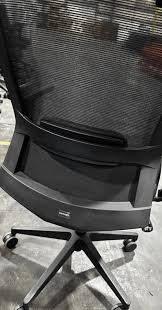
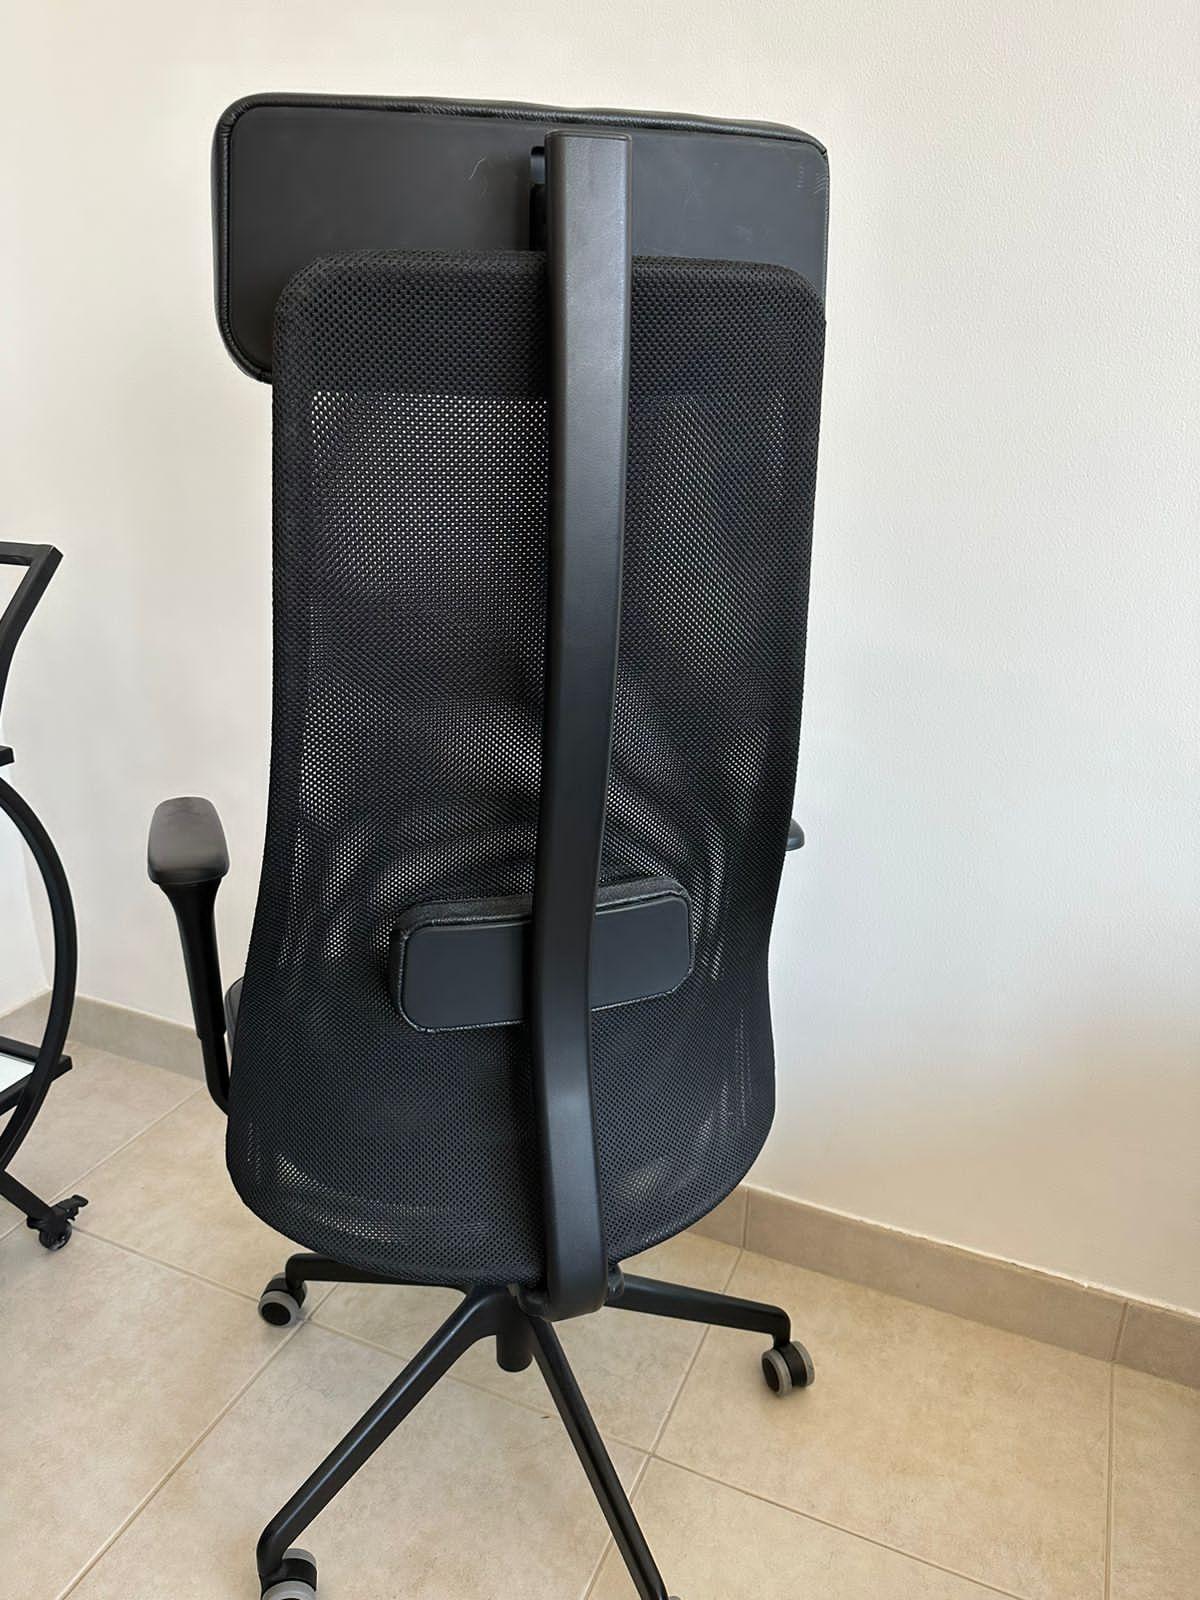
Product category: items_chair
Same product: no